Question: Please indicate a possible affordance area of swing_golf_clubs that can be used for holding
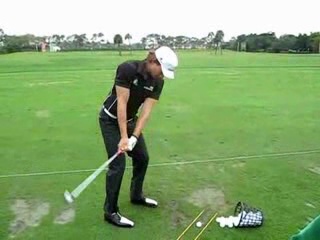
Answer: [100.934, 141.819, 129.652, 170.627]